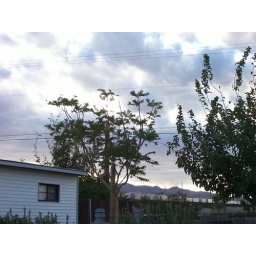
corner house near the railroad